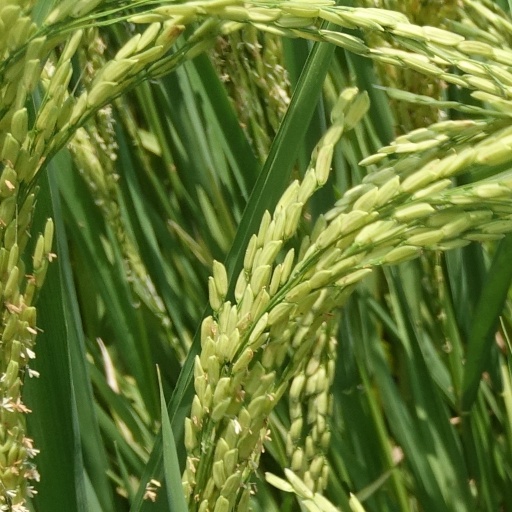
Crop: rice